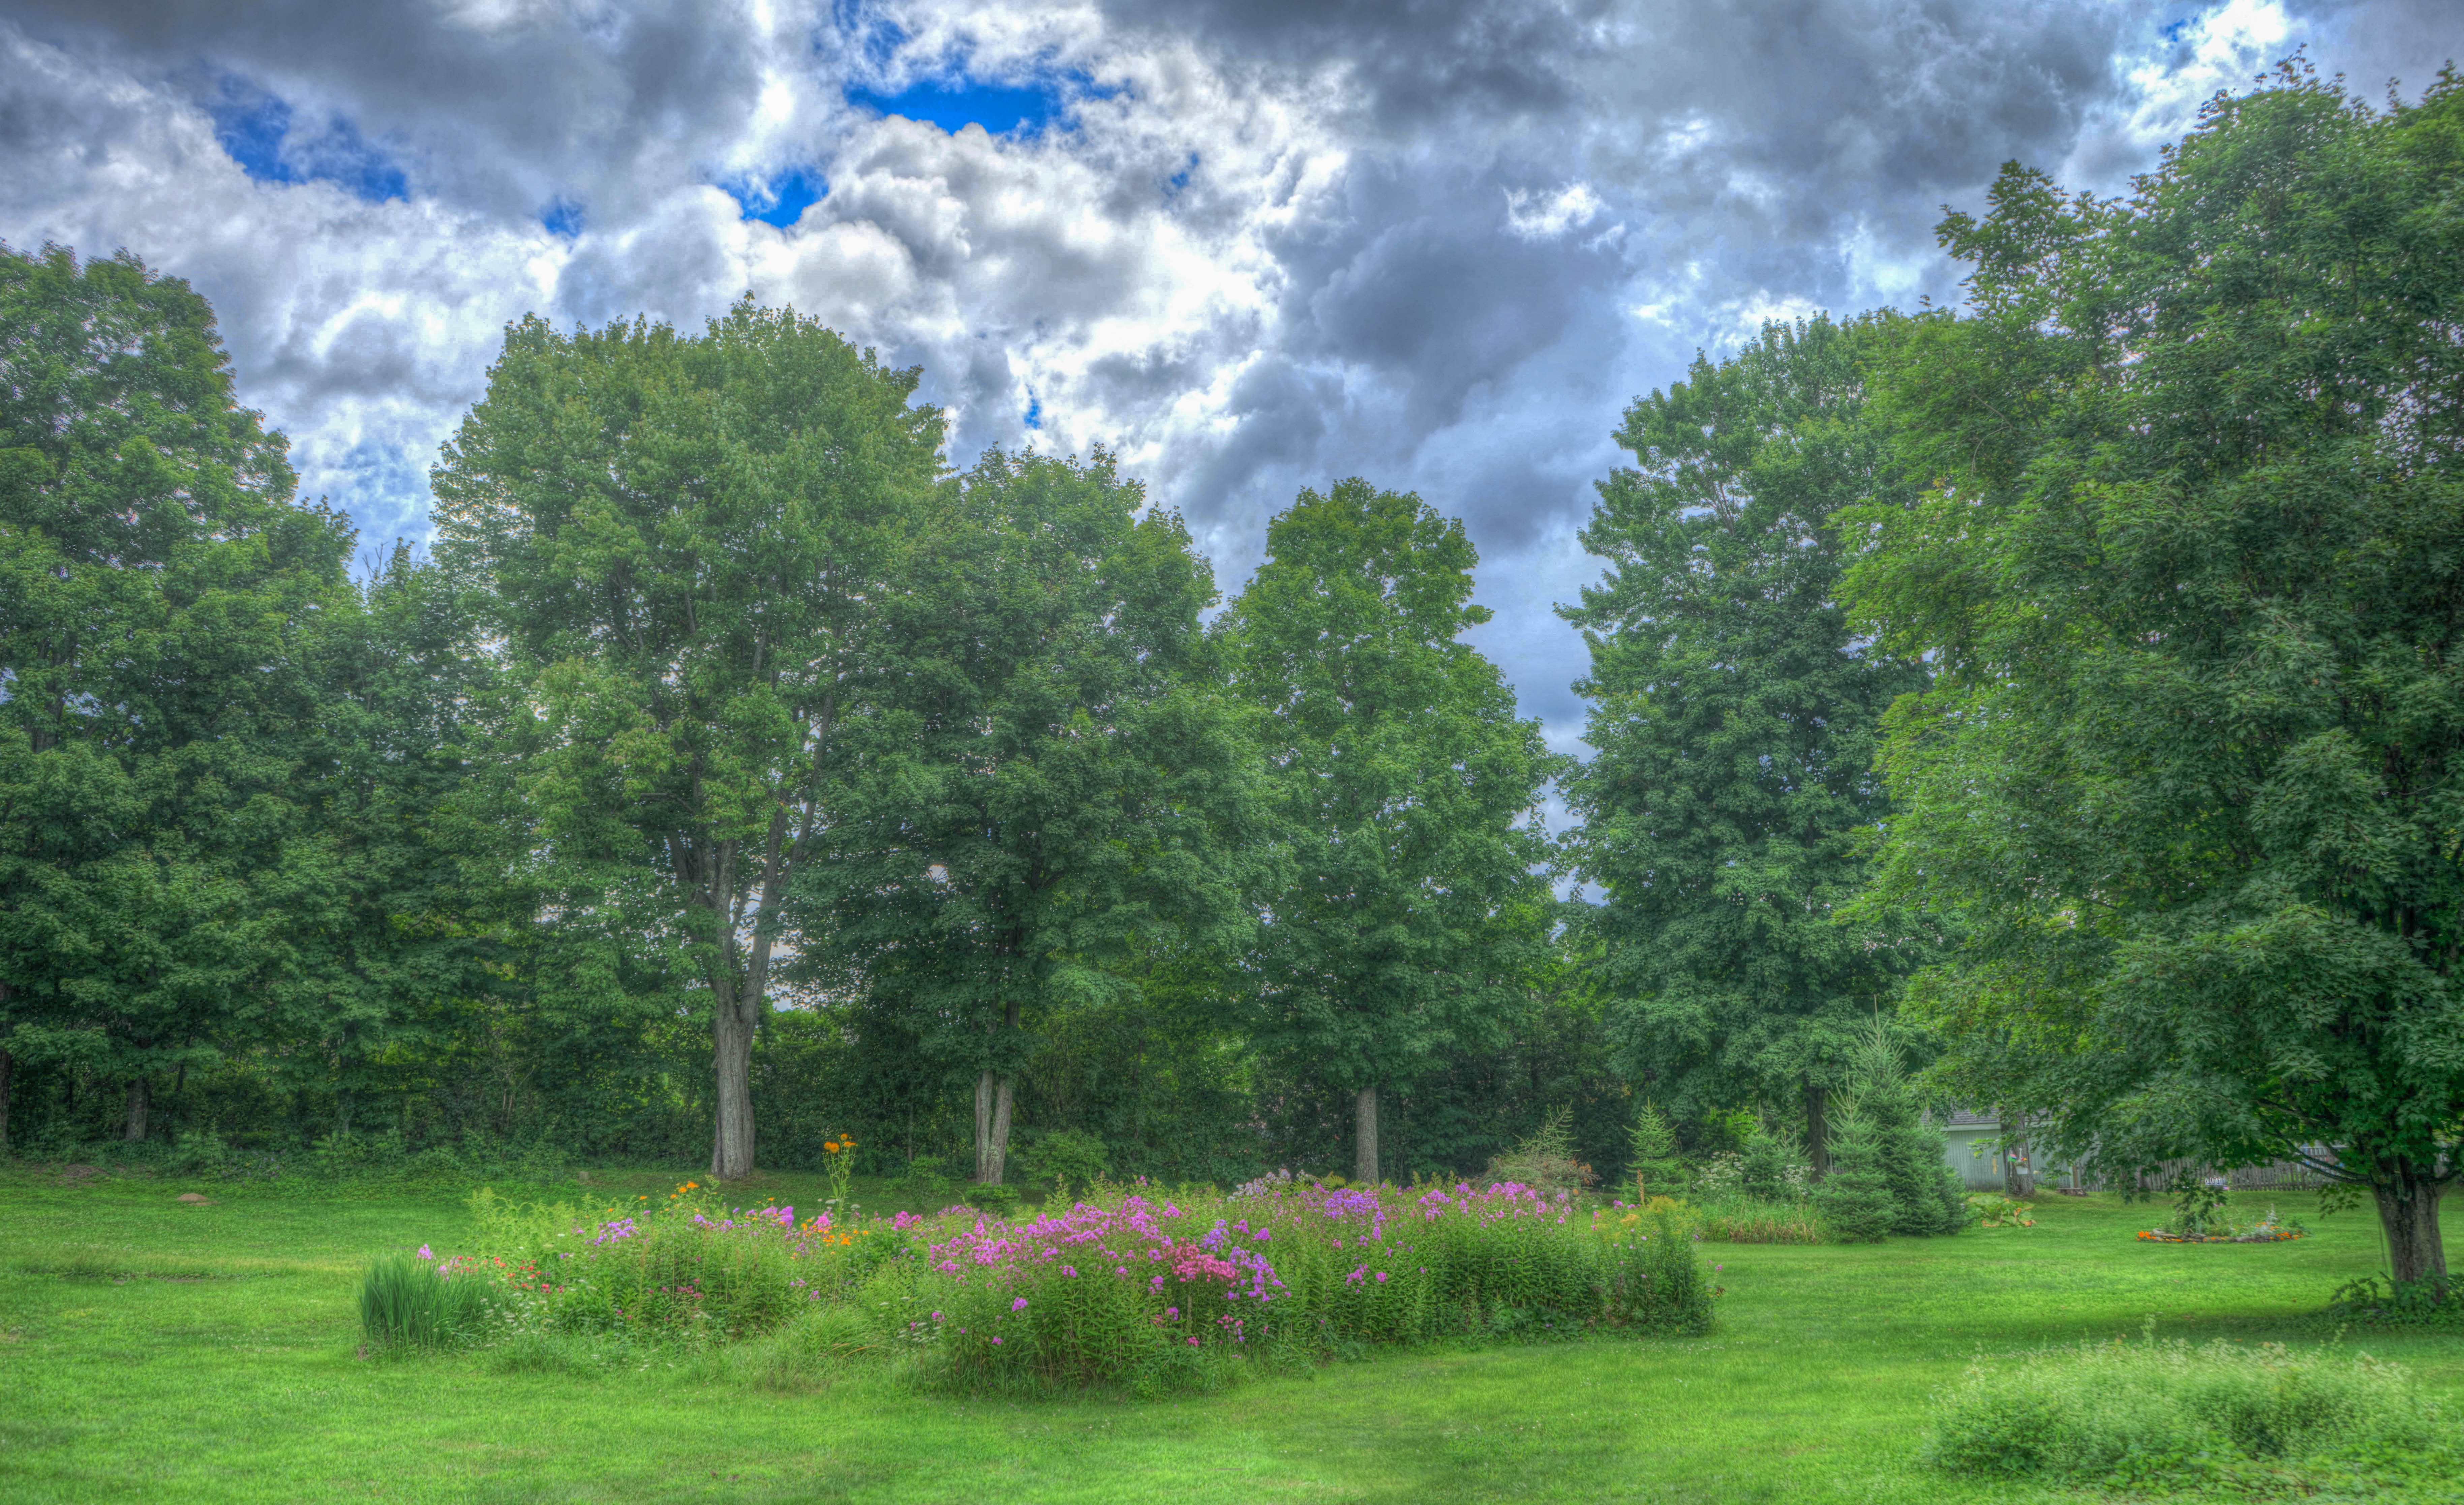
landscape, tree, nature, forest, grass, outdoor, plant, sky, field, lawn, meadow, flower, summer, rural, green, pasture, peaceful, park, garden, sunny, landscaping, design, grassland, woodland, habitat, yard, ecosystem, rural area, natural environment, atmospheric phenomenon, woody plant